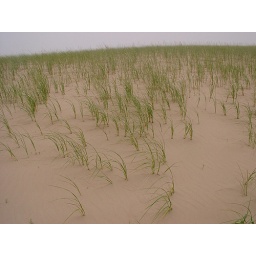
Sleeping Bear Dunes, grass in sand 2